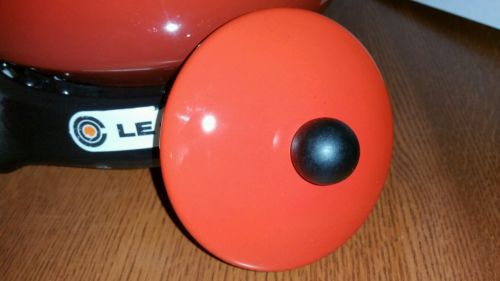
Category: kettle